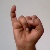
The image shows a hand gesture representing the letter 'I' in Indian Sign Language.